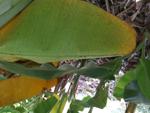
Label: xamthomonas